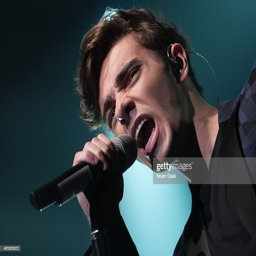
pop artist performs at concert as a solo artist .